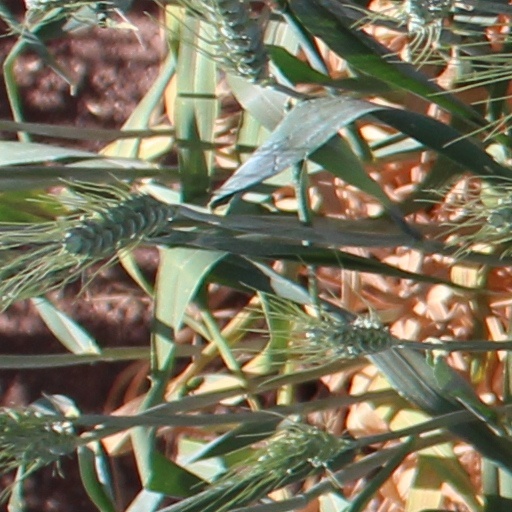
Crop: wheat